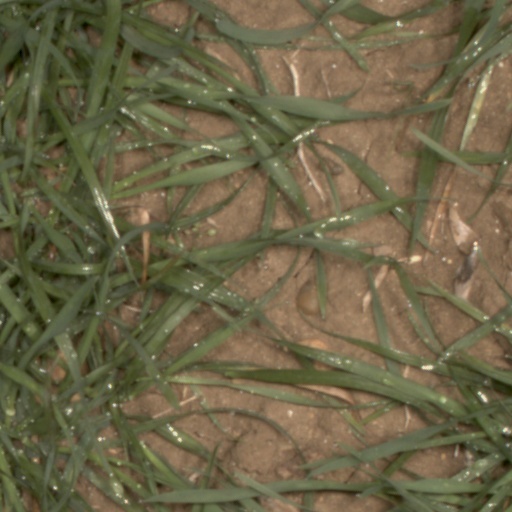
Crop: wheat